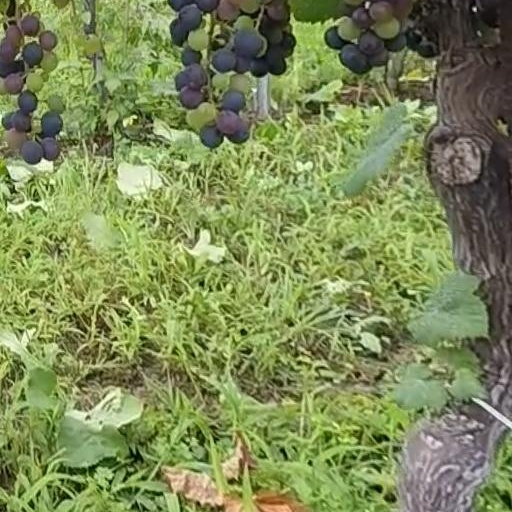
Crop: grape